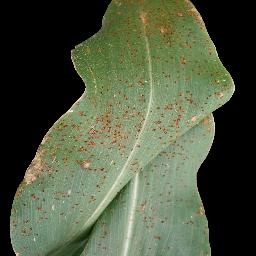
Label: Corn_(Maize)___Common_Rust